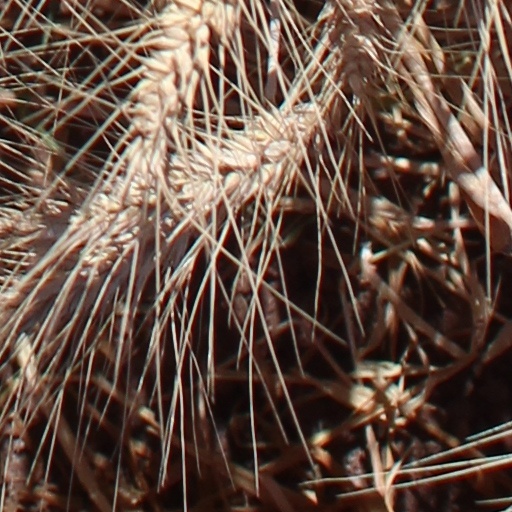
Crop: wheat